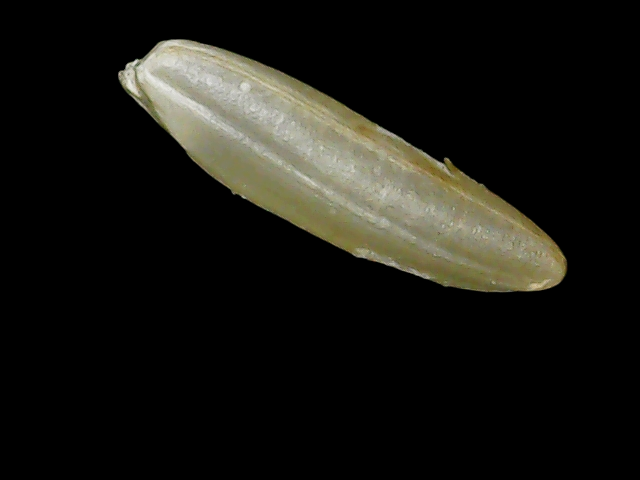
Rice variety: Binadhan11